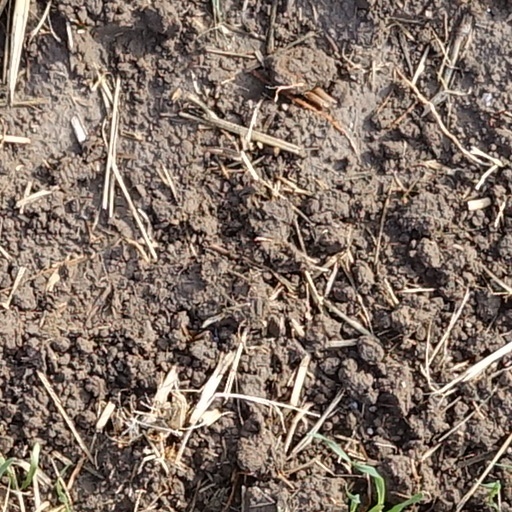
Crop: wheat